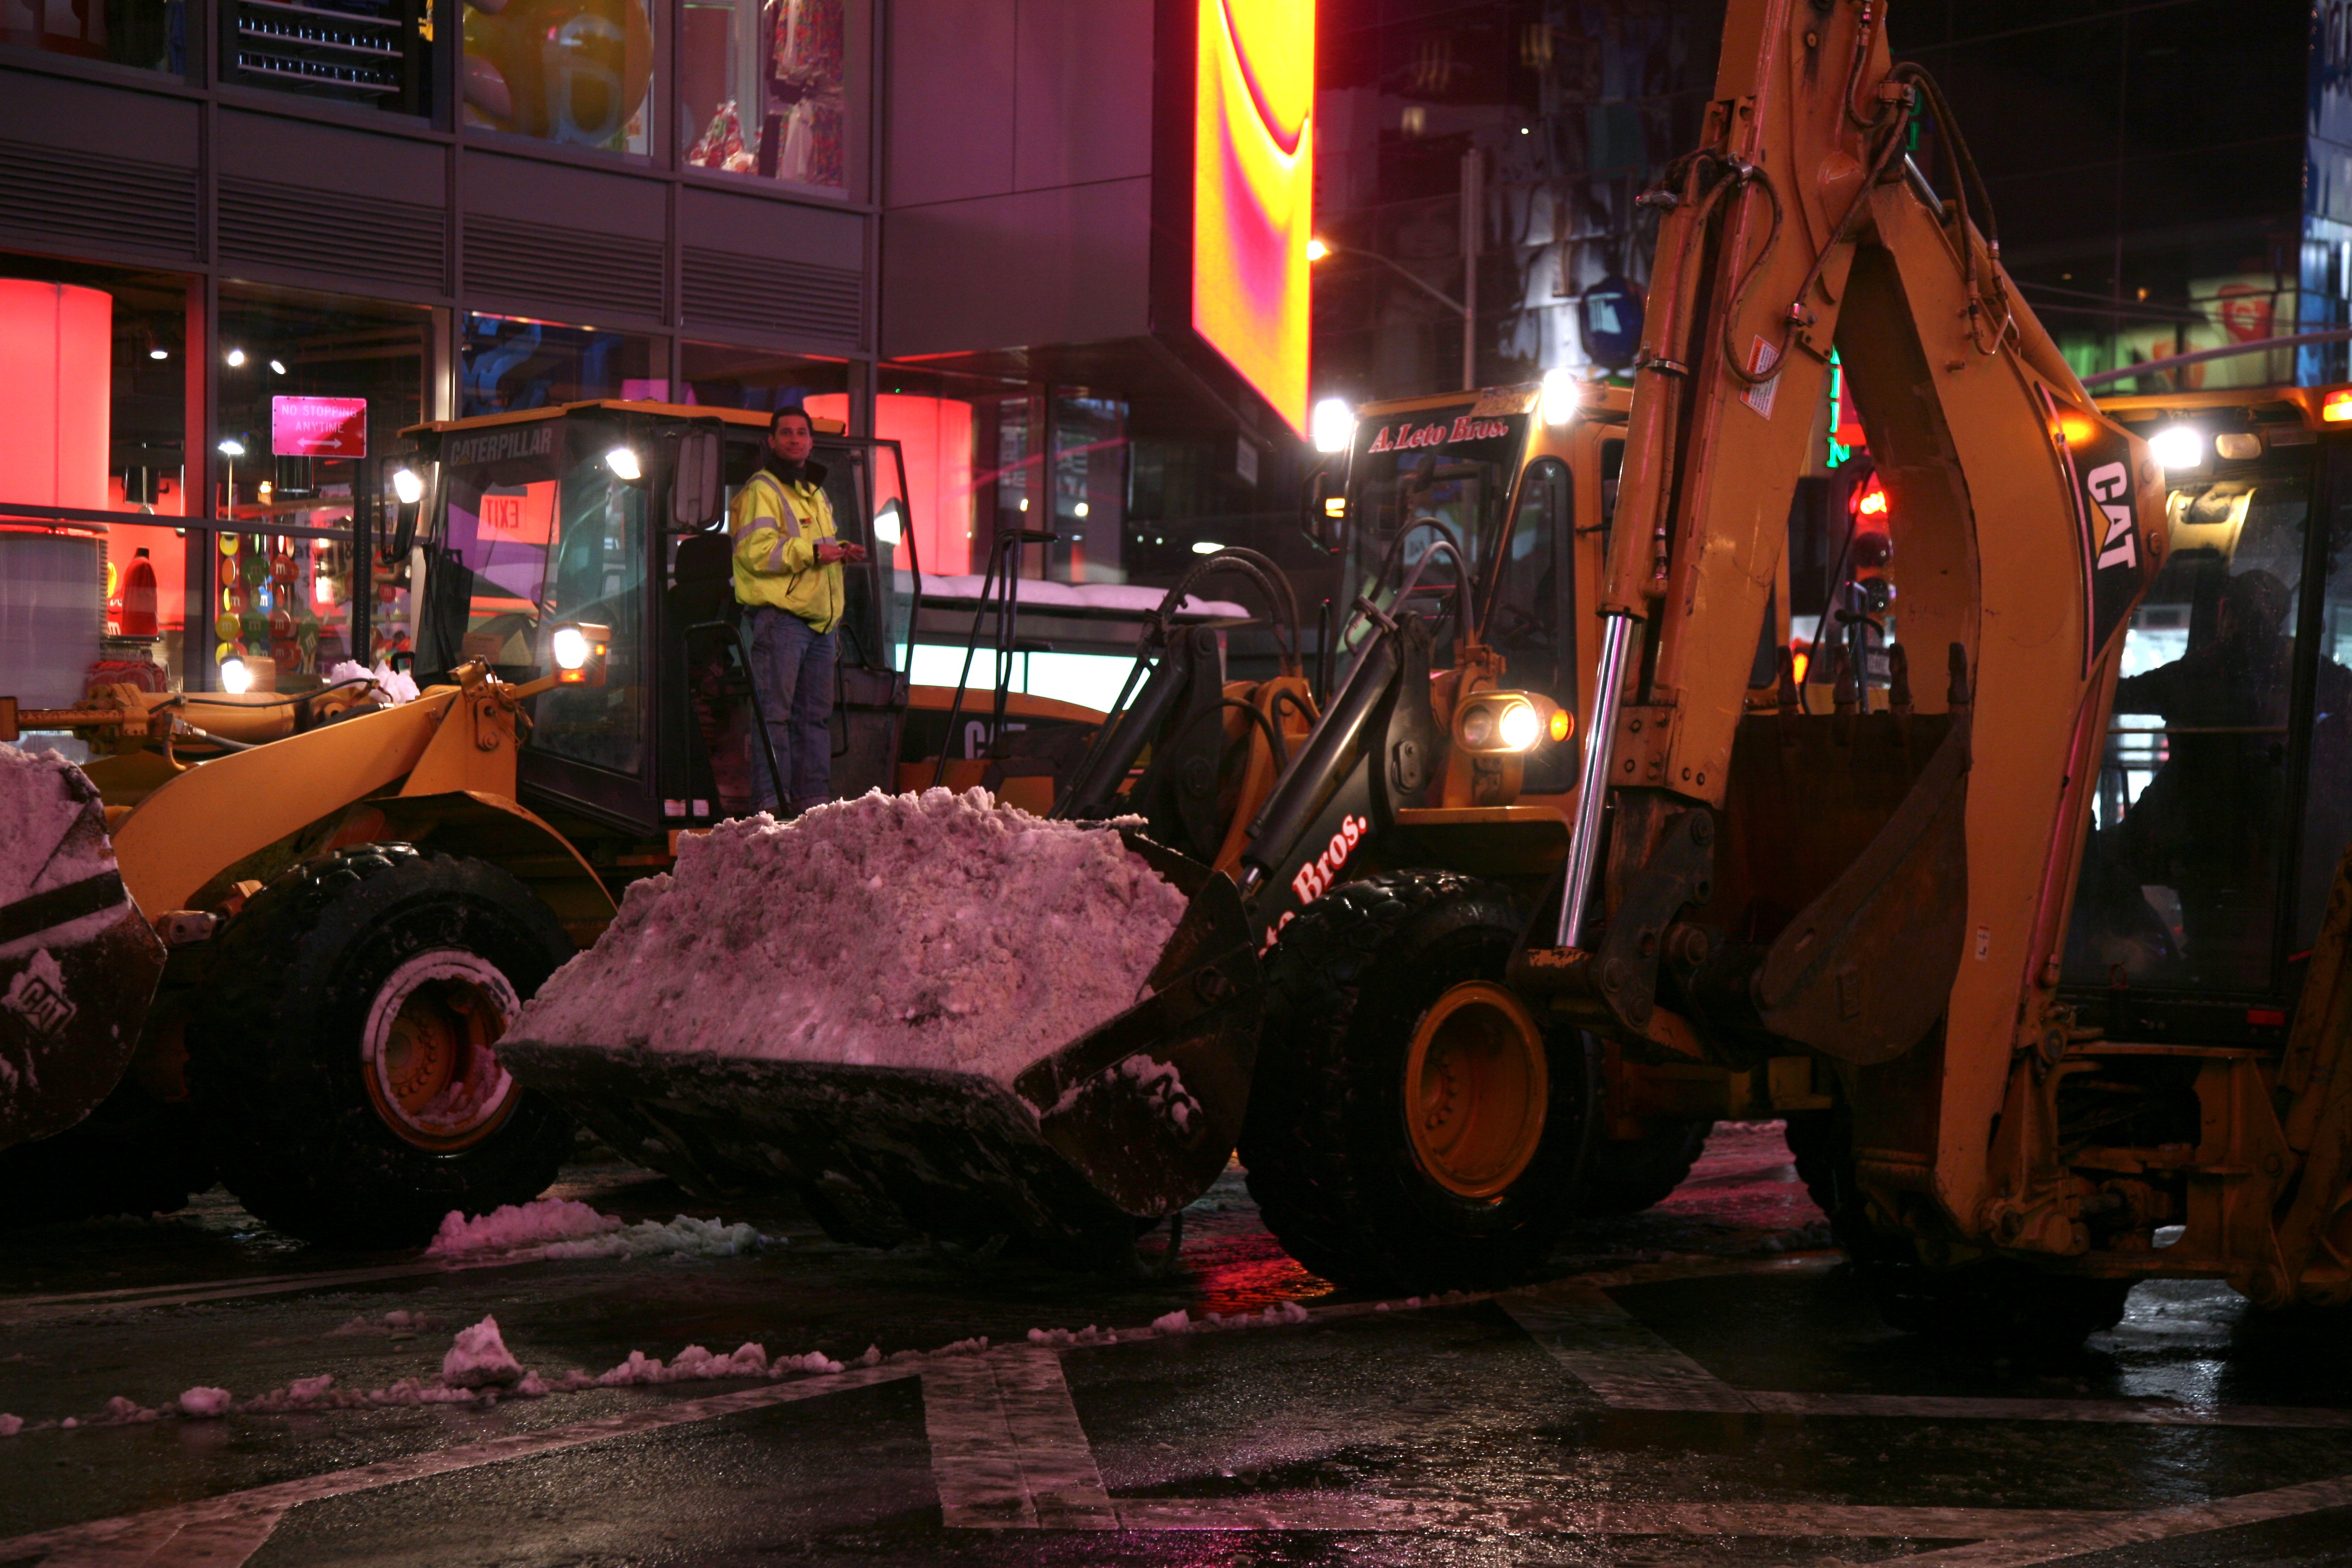
night, manhattan, vehicle, nyc, caterpillar, worker, newyork, newyorkcity, ny, canon5d, midtown, screenshot, canonef24105mmf4lisusm, theatredistrict, timessquare